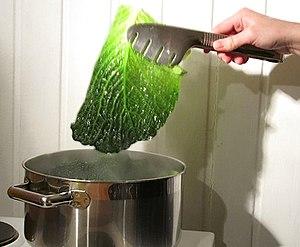
Le blanchiment d'aliments est un traitement thermique consistant à exposer le produit à la chaleur, souvent par immersion dans l'eau bouillante ou dans de la vapeur d'eau à 100 °C. La durée varie selon la technique employée, la nature du produit, la grosseur ou encore l'état de maturité.